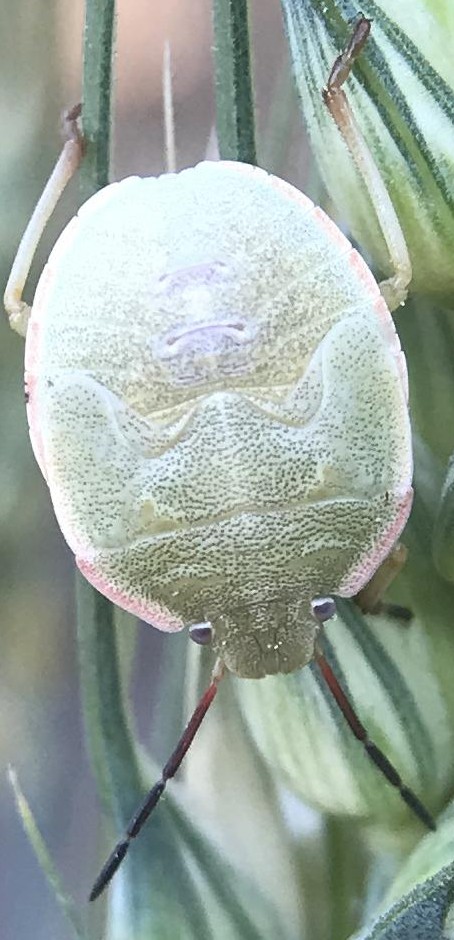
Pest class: stink_bug